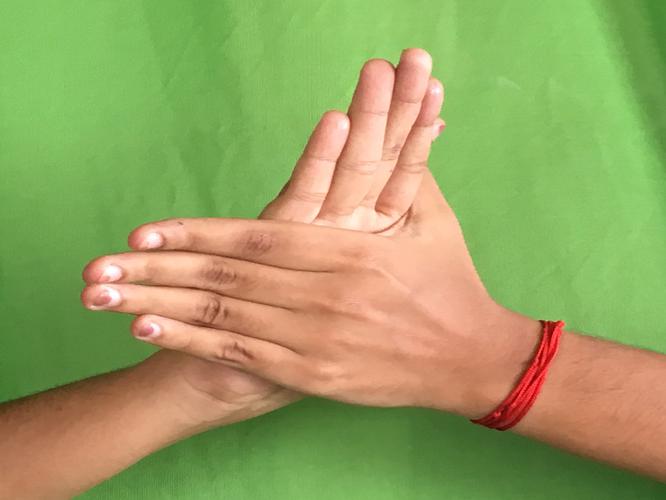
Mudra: Chakra
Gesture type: double_hand